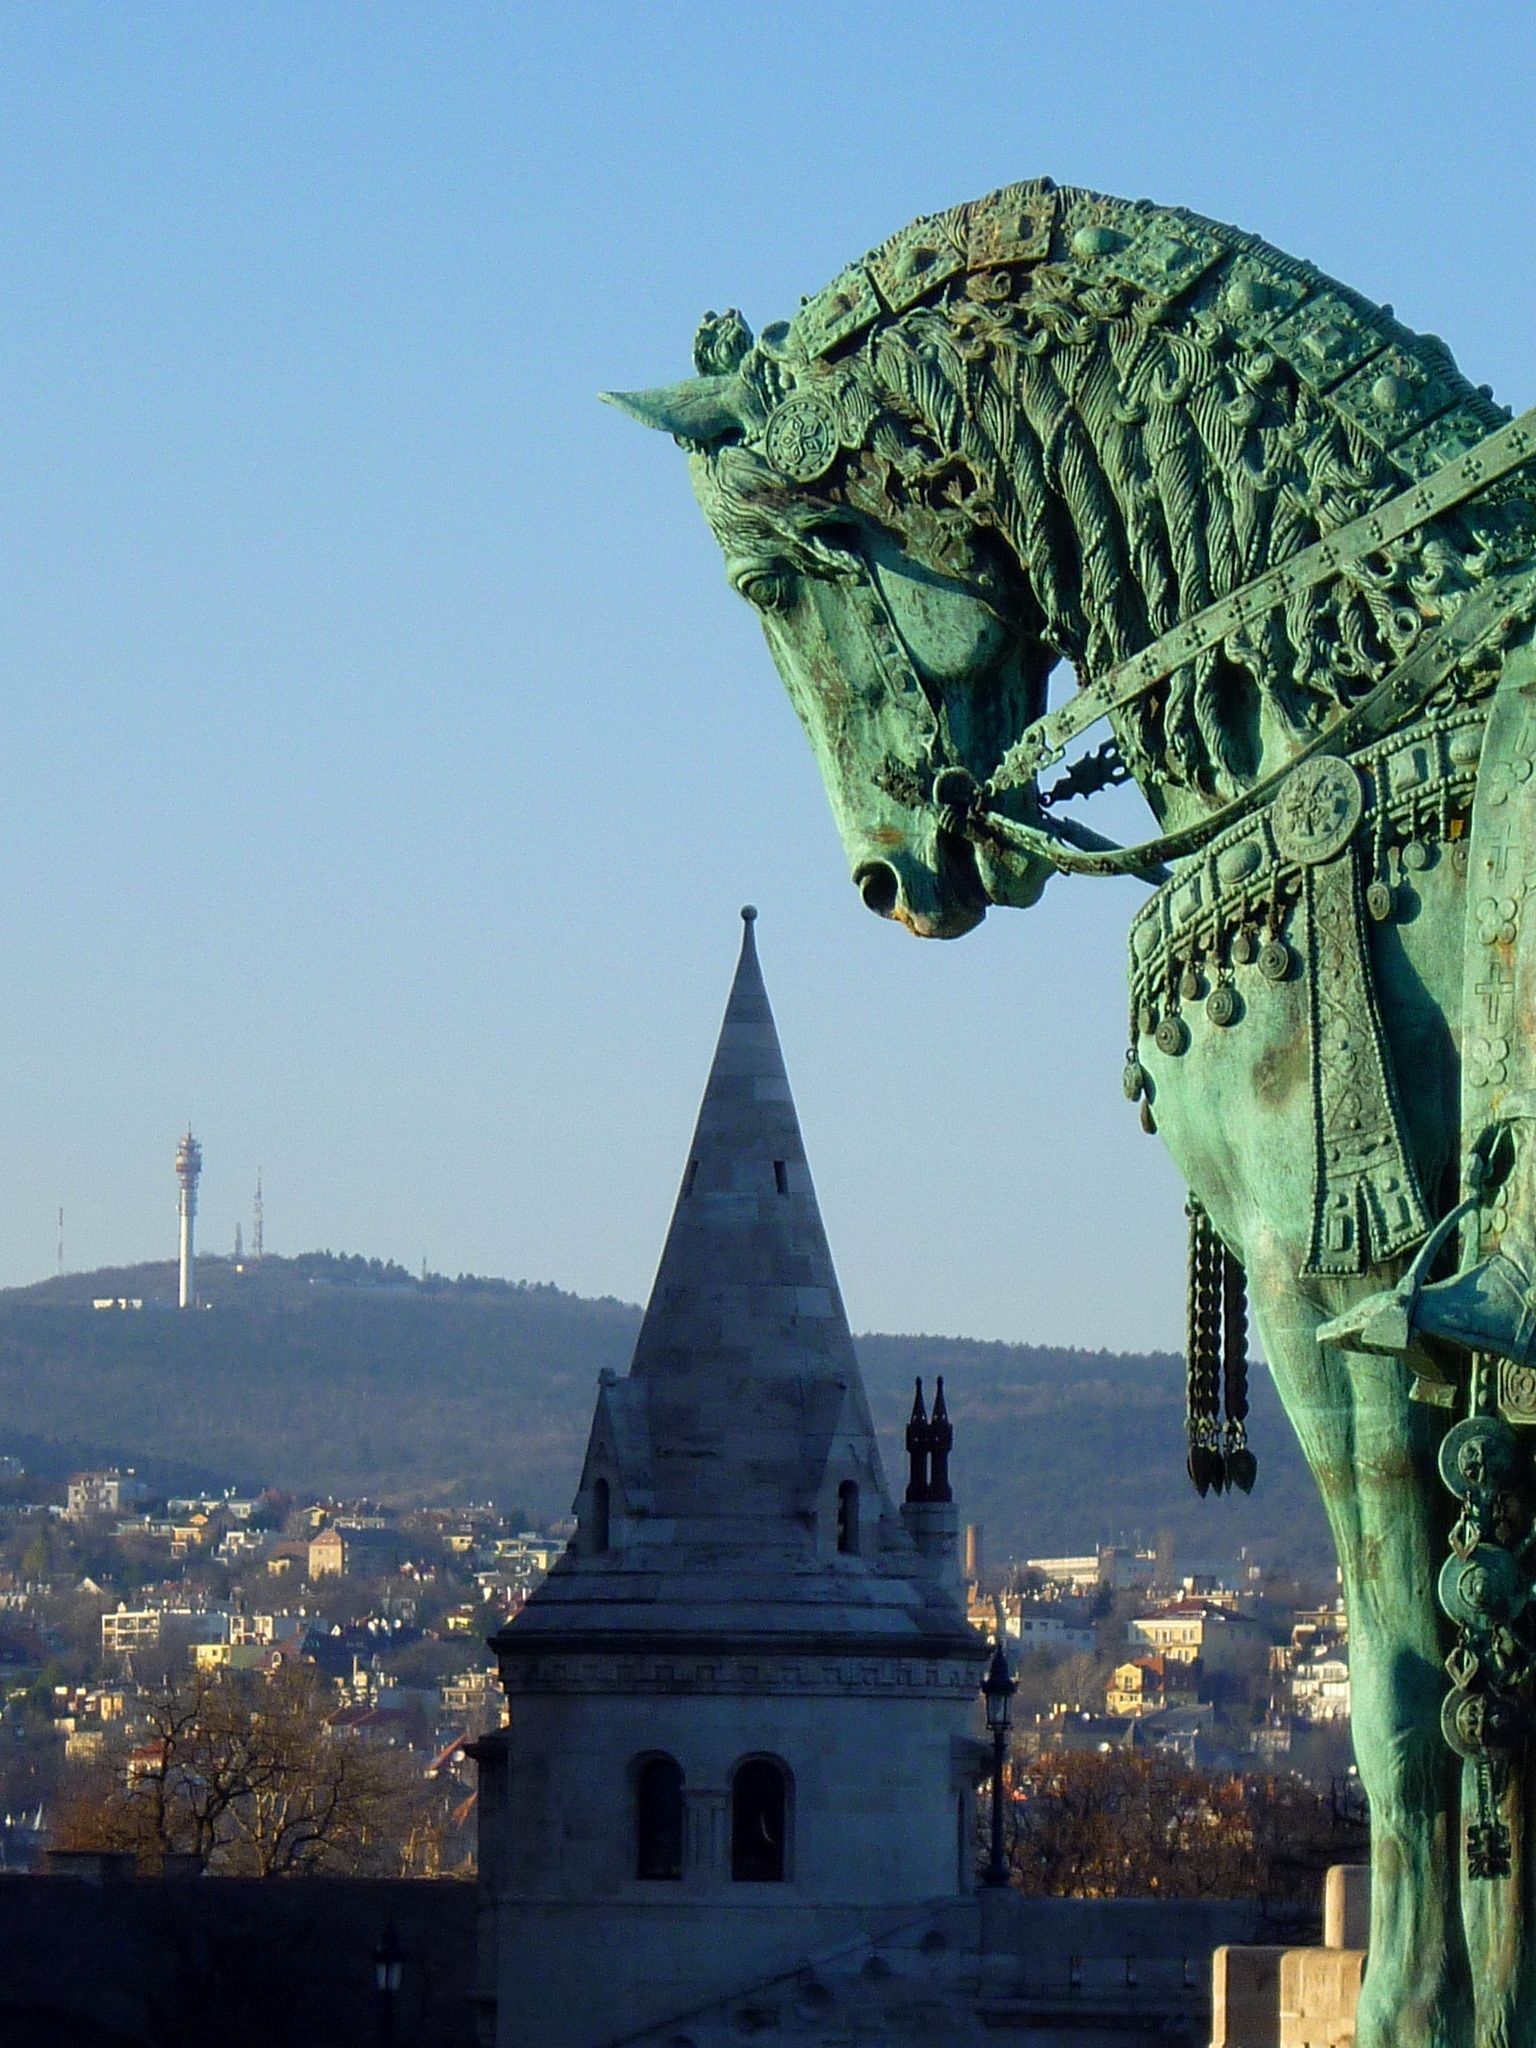
monument, statue, horse, landmark, tourism, blue sky, sculpture, art, king, temple, buda, budapest, ancient history, st stephen's, fishermen's bastion, castle area